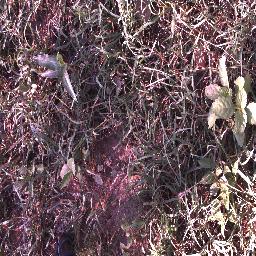
Label: snake_weed